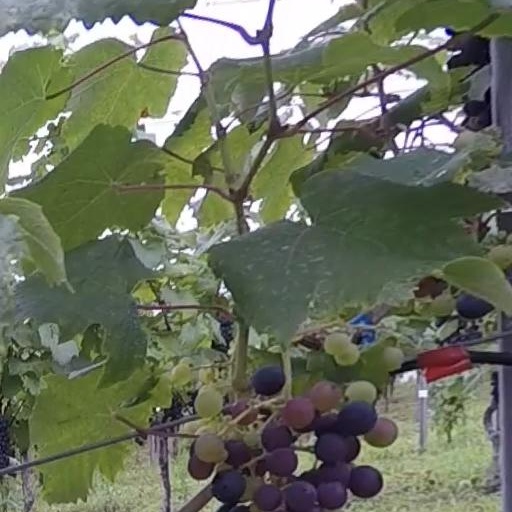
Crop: grape